Dwight Fiske

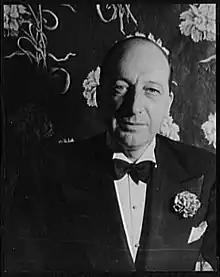
Dwight Fiske (1937) Photo by Carl Van Vechten

Dwight Fiske (1892–1959) was an American nightclub entertainer and pianist noted for his saucy stories and risque recordings. He was perhaps the first entertainer to promote himself on "party records," beginning with 78rpm releases and later on in the 33-1/3 long-playing format. He also published his stories as illustrated books. During the height of his fame in the 1930s and 1940s, he was associated mainly with the Savoy-Plaza Hotel's Cafe Lounge at Fifth Avenue and East 58th St., and the Versailles Room on East 50th St., where his midnight shows provided a popular nightcap for socialites and visiting celebrities.